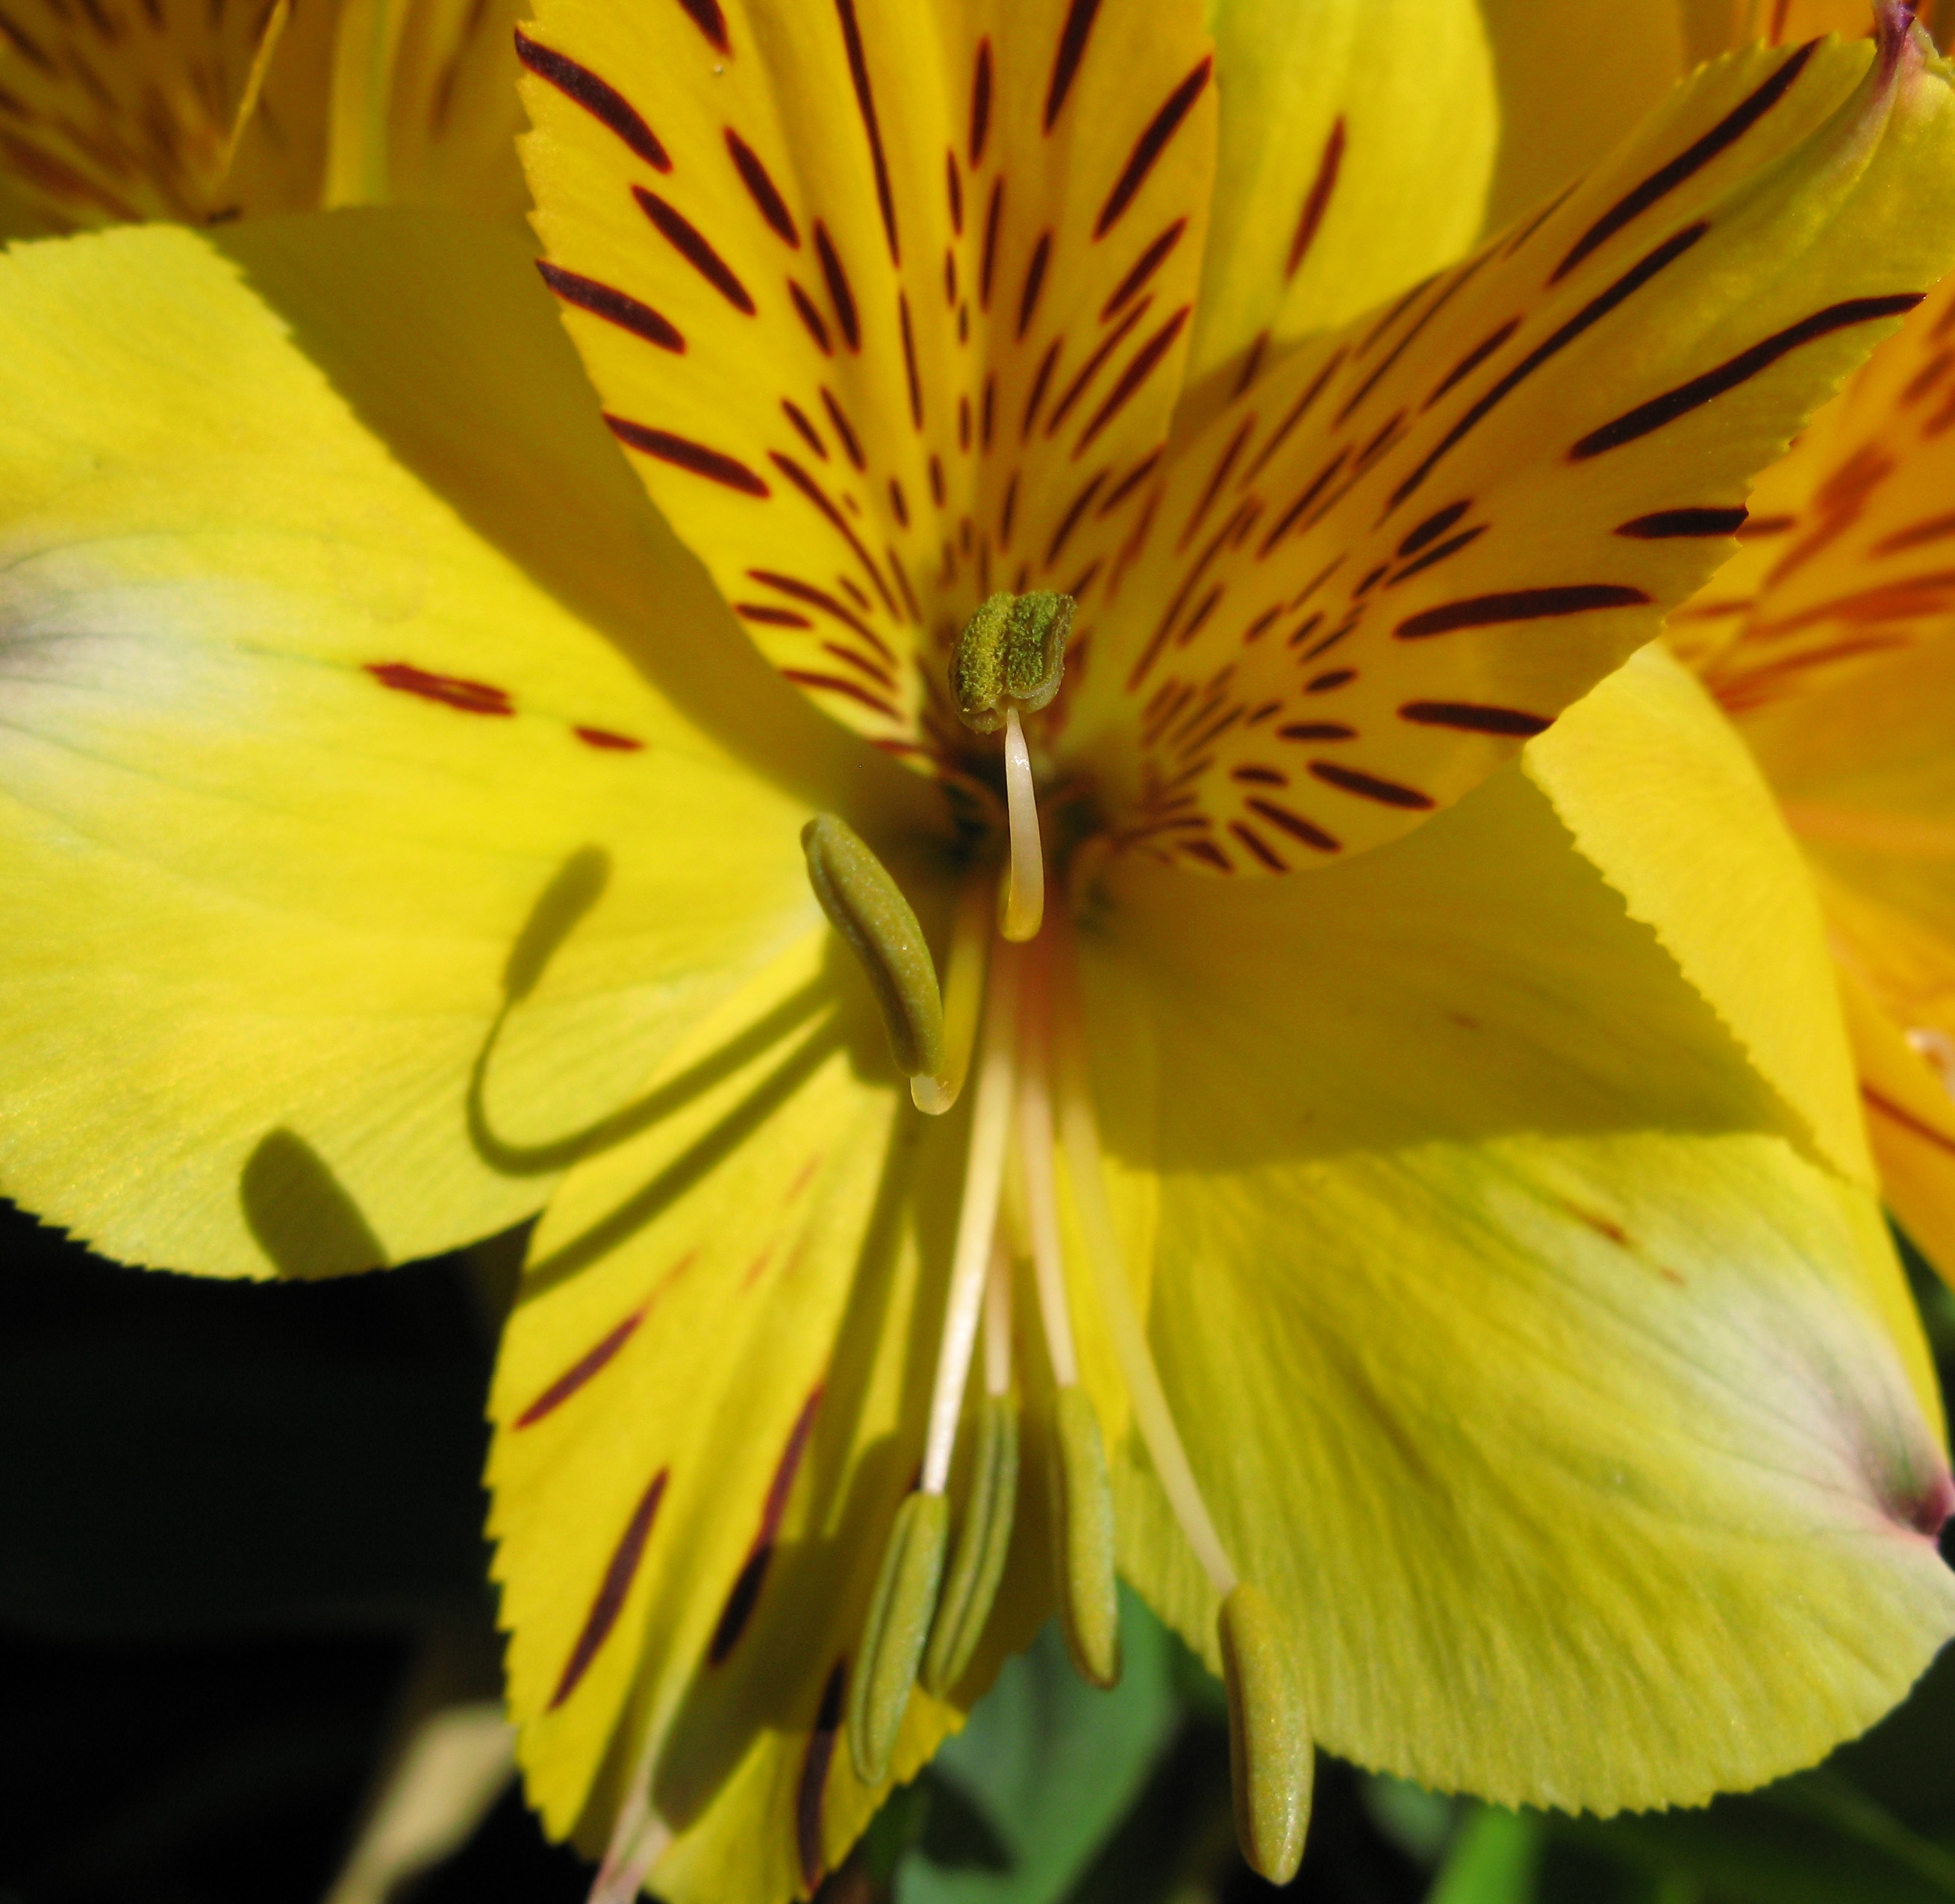
blossom, plant, photography, leaf, flower, petal, high, botany, yellow, flora, wildflower, close up, alstroemeria, hires, lily, hi, res, resolution, g7, macro photography, flowering plant, peruvianlily, peruvian lily, plant stem, land plant, alstroemeriaceae